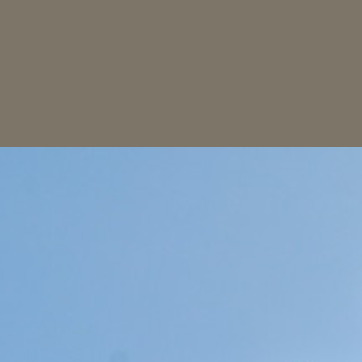
Material: sky